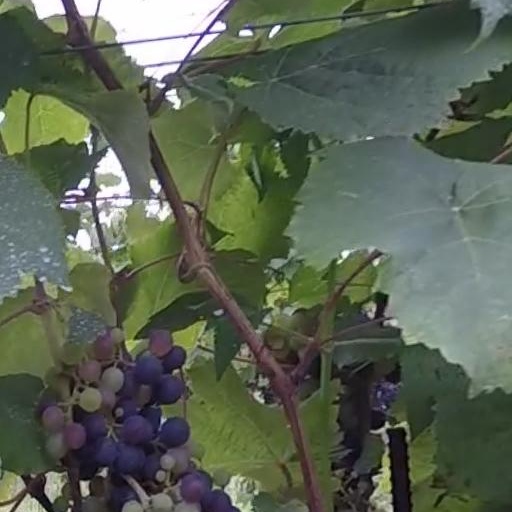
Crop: grape